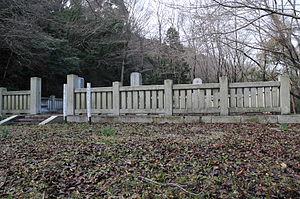
Le marquis Hachisuka Mochiaki est le 14ᵉ et dernier daimyo du domaine de Tokushima dans la province d'Awa qui devint le deuxième président de la Chambre des pairs du Japon durant l'ère Meiji.